Male tank

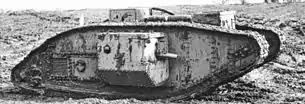
Male Mark V tank showing short 6 pounder gun barrel

The "Male" tank was a category of tank prevalent in the First World War. As opposed to the five machine guns of the female version of the Mark I tank, the male version of the Mark I had a QF 6 pounder 6 cwt Hotchkiss and three machine guns. Ernest Swinton, instrumental in developing the British tank and co-creator of the term "tank" (originally a code word), is credited with inventing these gender-related terms, thinking that the best tank tactics would have the two types attacking in consort.